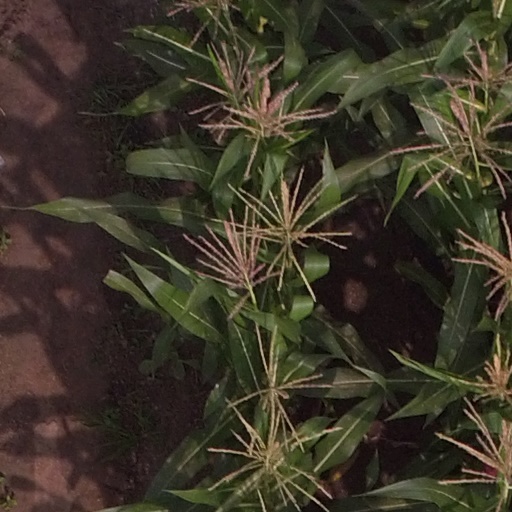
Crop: maize; corn